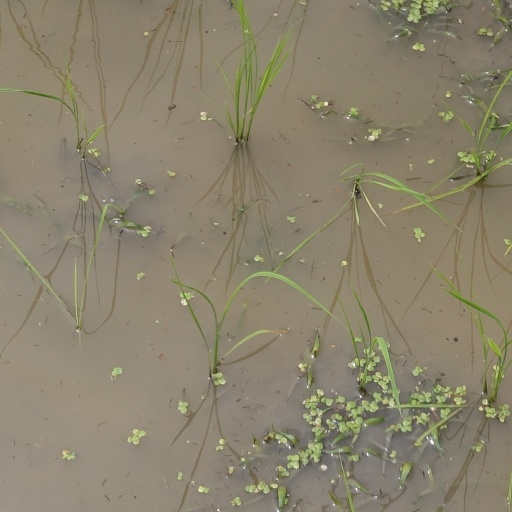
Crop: rice